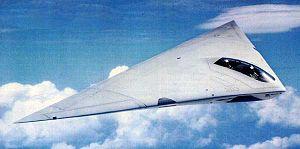
Cet article liste les aéronefs des forces armées des États-Unis. Les prototypes sont généralement préfixés par un « X » et sans nom, tandis que les modèles de pré-série sont généralement précédés d'un « Y ».